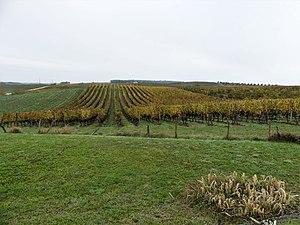
Vignes à Saint-Julien-d'Eymet, Dordogne, France.